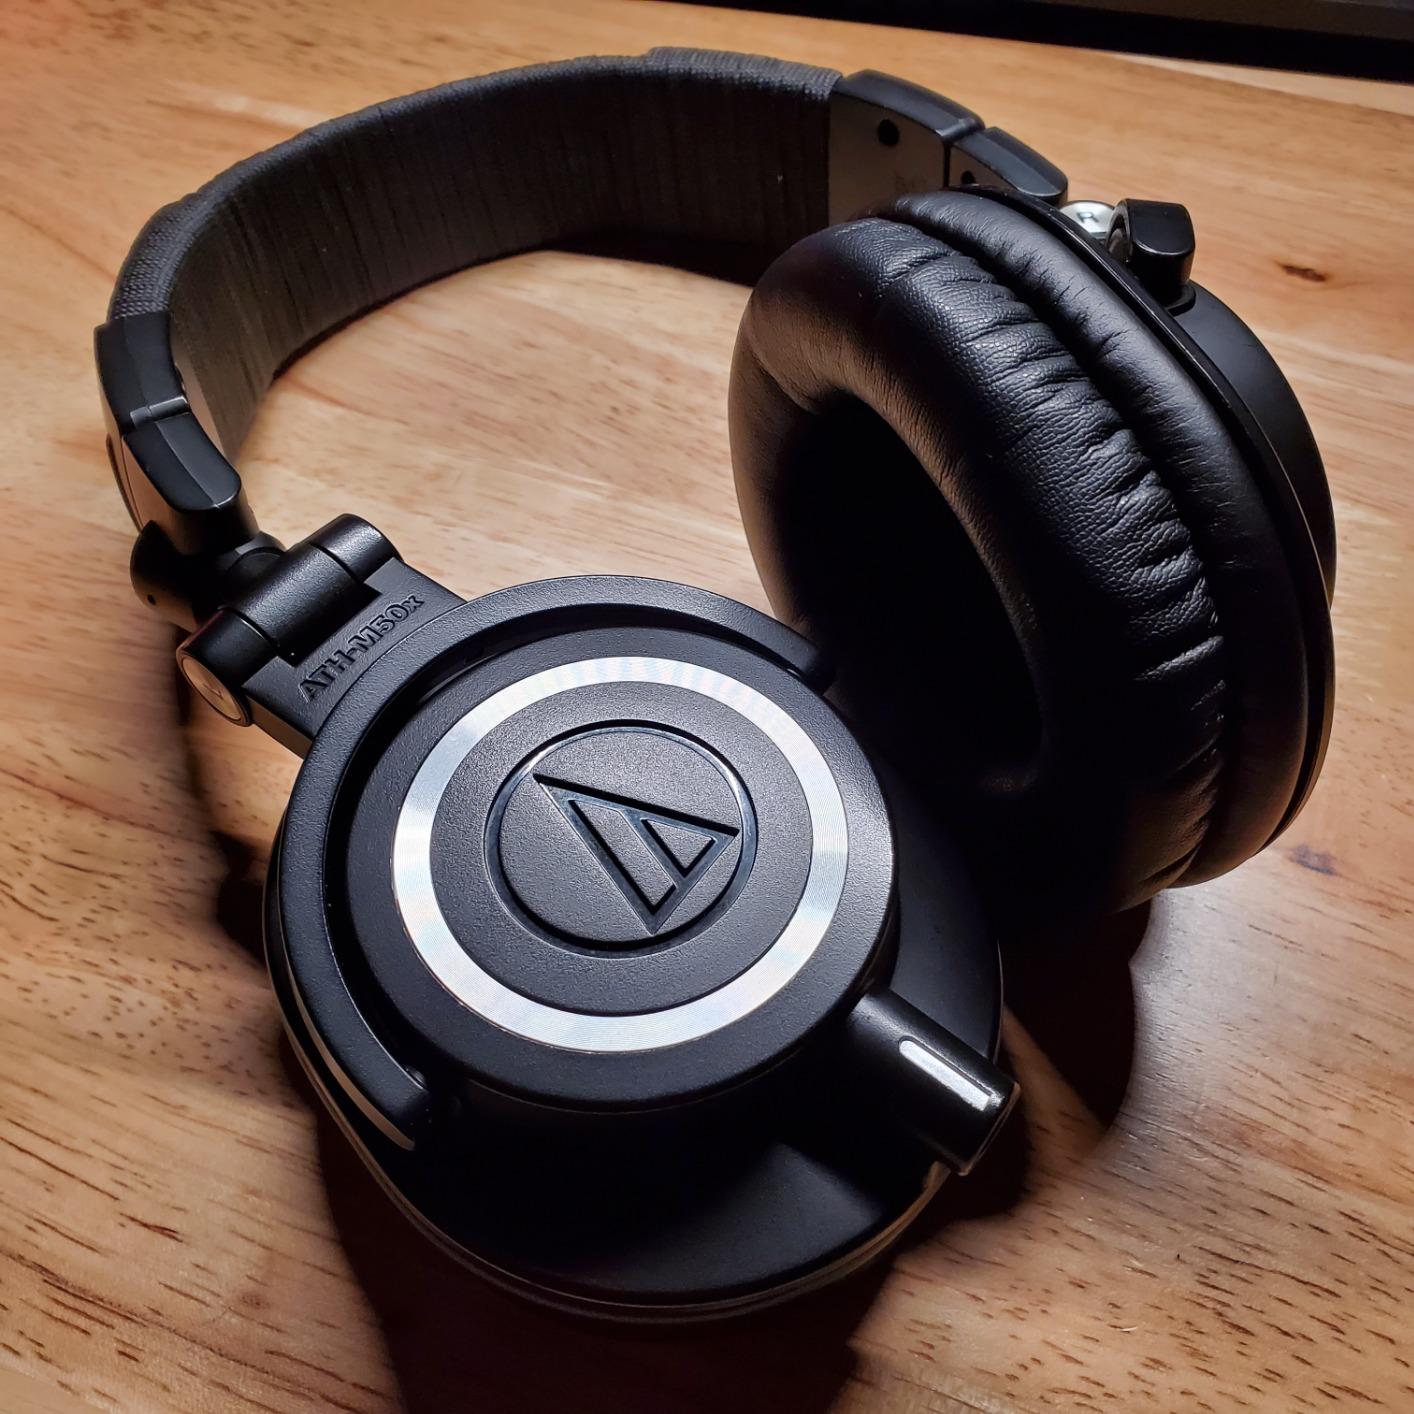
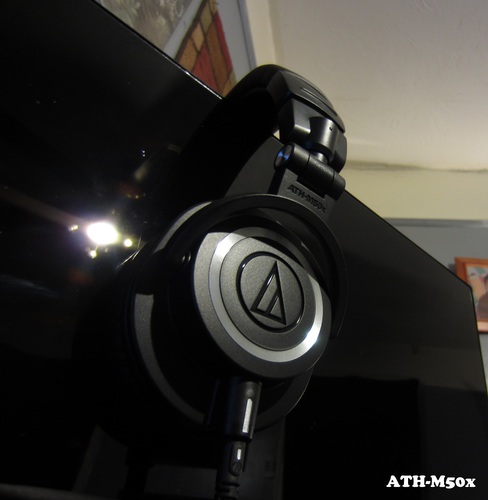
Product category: headphones
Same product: no